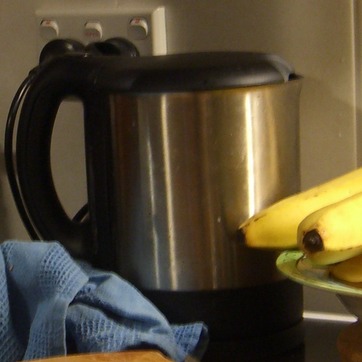
Material: metal